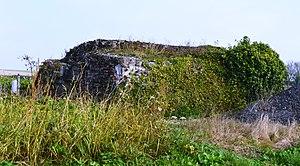
Achery est une commune française située dans le département de l'Aisne, en région Hauts-de-France.